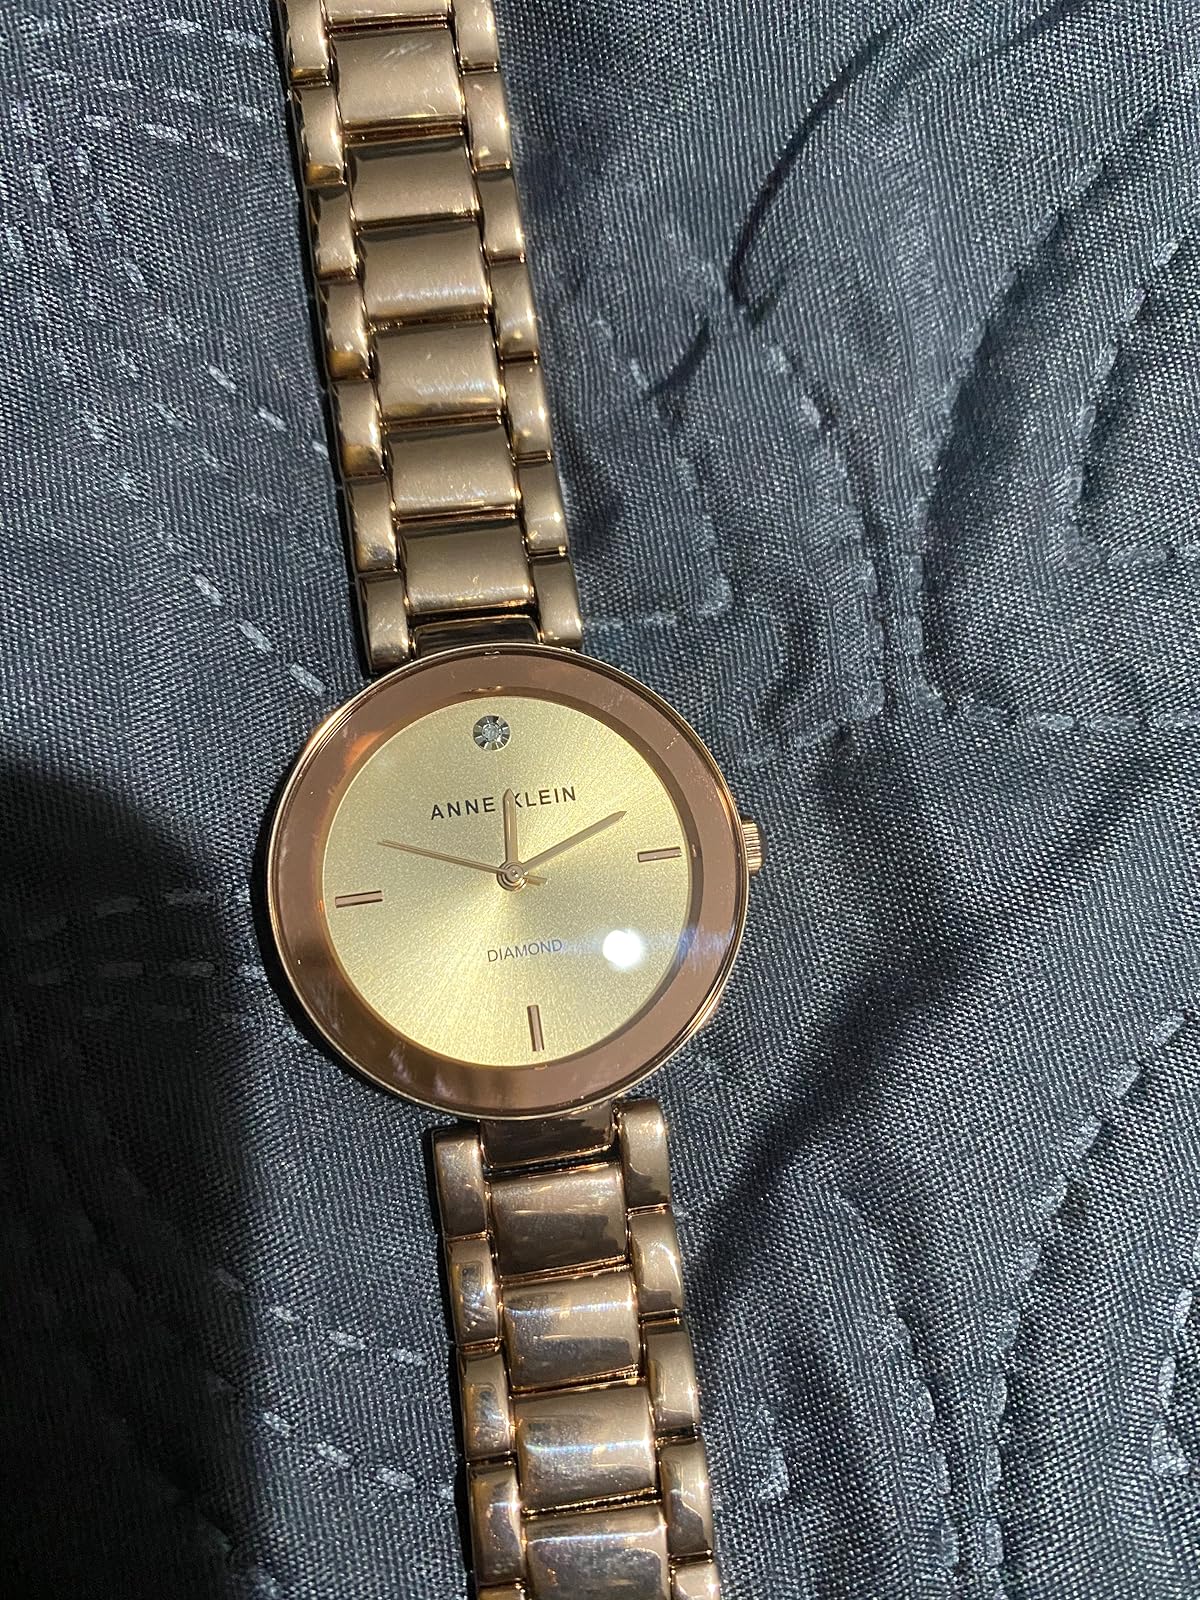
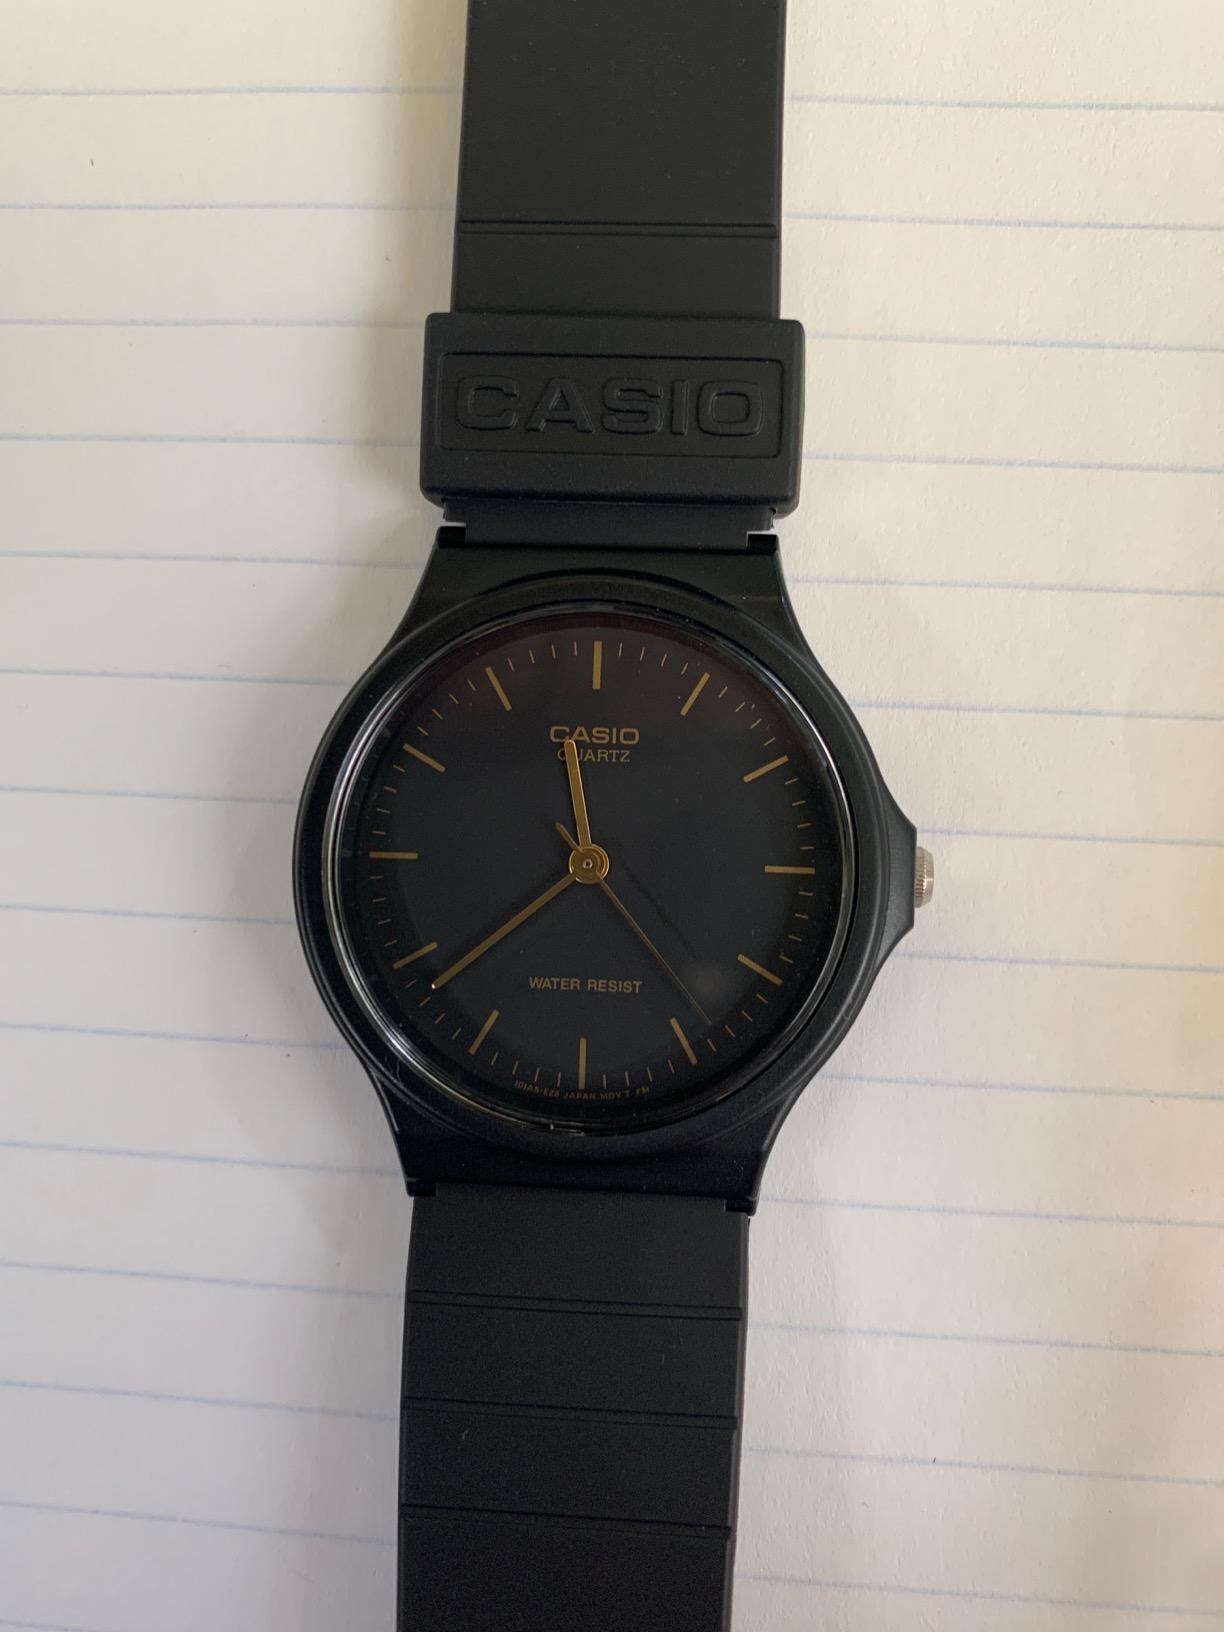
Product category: accessories_watch
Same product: no